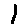
Label: 1